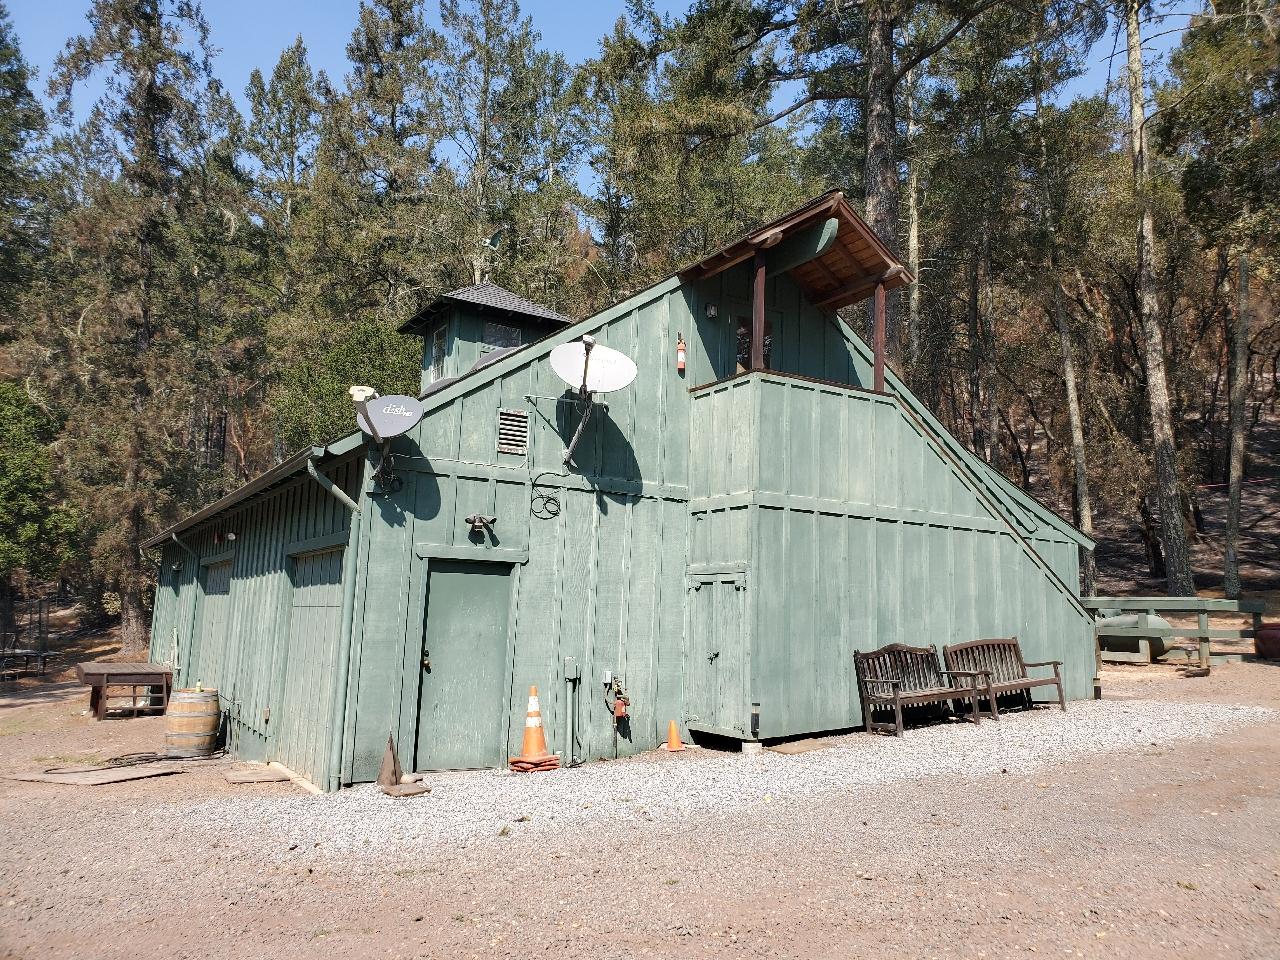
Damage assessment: no_damage